Eustachius De Lannoy

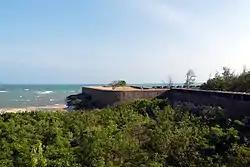
Vattakkottai and the sea

De Lannoy repaired and strengthened the old fort that was built by Pandya kings. Vattakottai Fort is a specially built fort on the sea coastline on the southern tip of India. It was set up as the southern most sea coast defense area by the Dutch. Its a Rectangular shaped fort made of granite stones. As the corners are curved it presents itself as a circular shape and hence the name vattakkottai (Circular fort) The fortification of Vattakottai was completed under the supervision of De-Lannoy assisted by Marthanda Pillai, a local chief. The fort covers an area of three and a half acres. The fort is enclosed by walls 25 to 26 feet high, including the parapet, 29 feet thick at the front, 18 feet at the corners and 6 feet at the rear. Inside the fort, there are watch towers which measures from 3 to 6 feet. THere are holes on the walls for the guns and ramps inside the ramparts for the cannons to be moved. This fort was built of stone and lime and it covered an area of 171800 square feet. The fort was strategically situated to carry out defensive maneuvers.